Saarbrücken Hauptbahnhof

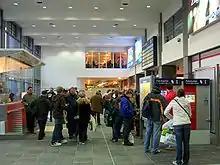
View inside the entrance hall

Now that it has become a Eurostation, Saarbrücken Hauptbahnhof opens onto the city and the pedestrian zone (Reichsstraße/Bahnhofstraße) via a large reception hall. This has rows of shops on two floors which sell everyday fare and popular goods. The shops include a supermarket, fast-food restaurant, newsagents and stationers, tobacconists, florists and more), the DB Service Point, the DB/Ameropa travel centre and a terminal with DB ticket machines.